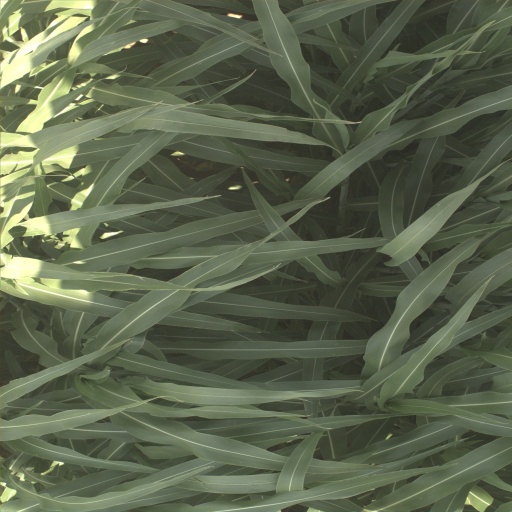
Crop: sorghum